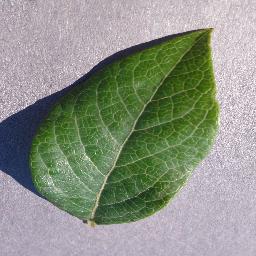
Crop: blueberry
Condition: healthy